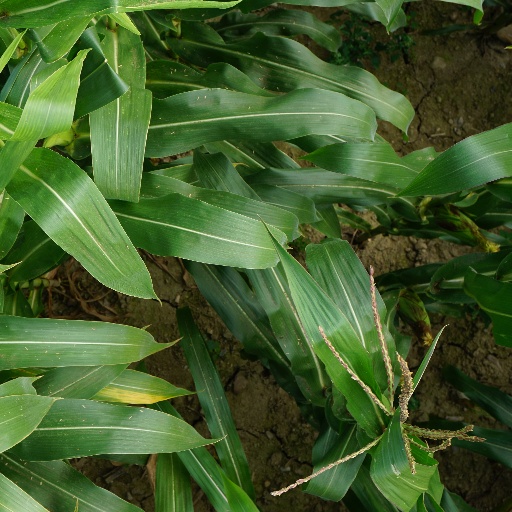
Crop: maize; corn